Betty Smith

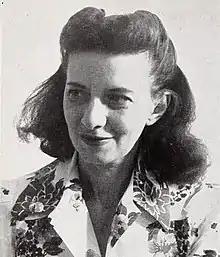
Smith circa 1943

Betty Smith (born Elisabeth Lillian Wehner; December 15, 1896 – January 17, 1972) was an American playwright and novelist, who wrote the 1943 bestseller "A Tree Grows in Brooklyn".